Shaun McManus

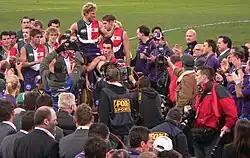
McManus being chaired from the ground after his final match

McManus played his final game of football on 3 August 2008 against the West Coast Eagles at Subiaco Oval, in which the Dockers won by 33 points. McManus received many tributes before and after the match and celebrated the closure of his career with a lap of honour around the oval before he was chaired from the ground by Matthew Pavlich and Ryan Crowley through an honour guard of past and present Fremantle players.